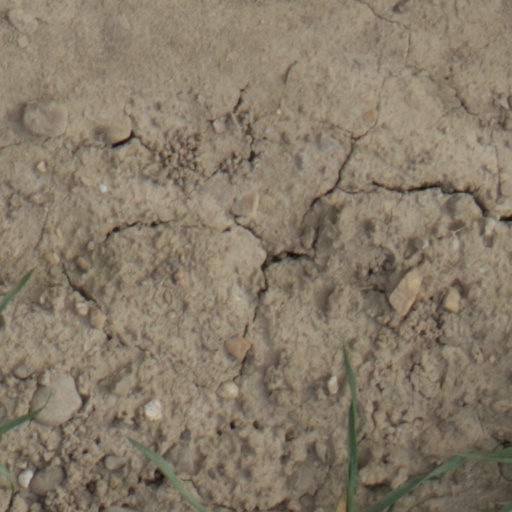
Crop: wheat